Marek Weber

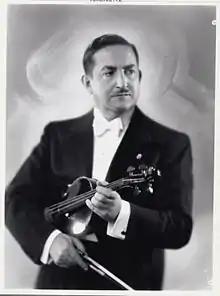
Weber in 1934

Born in Lviv (then part of the Austro-Hungarian Empire), Weber moved in 1906 to Berlin and studied at the Stern Conservatory.